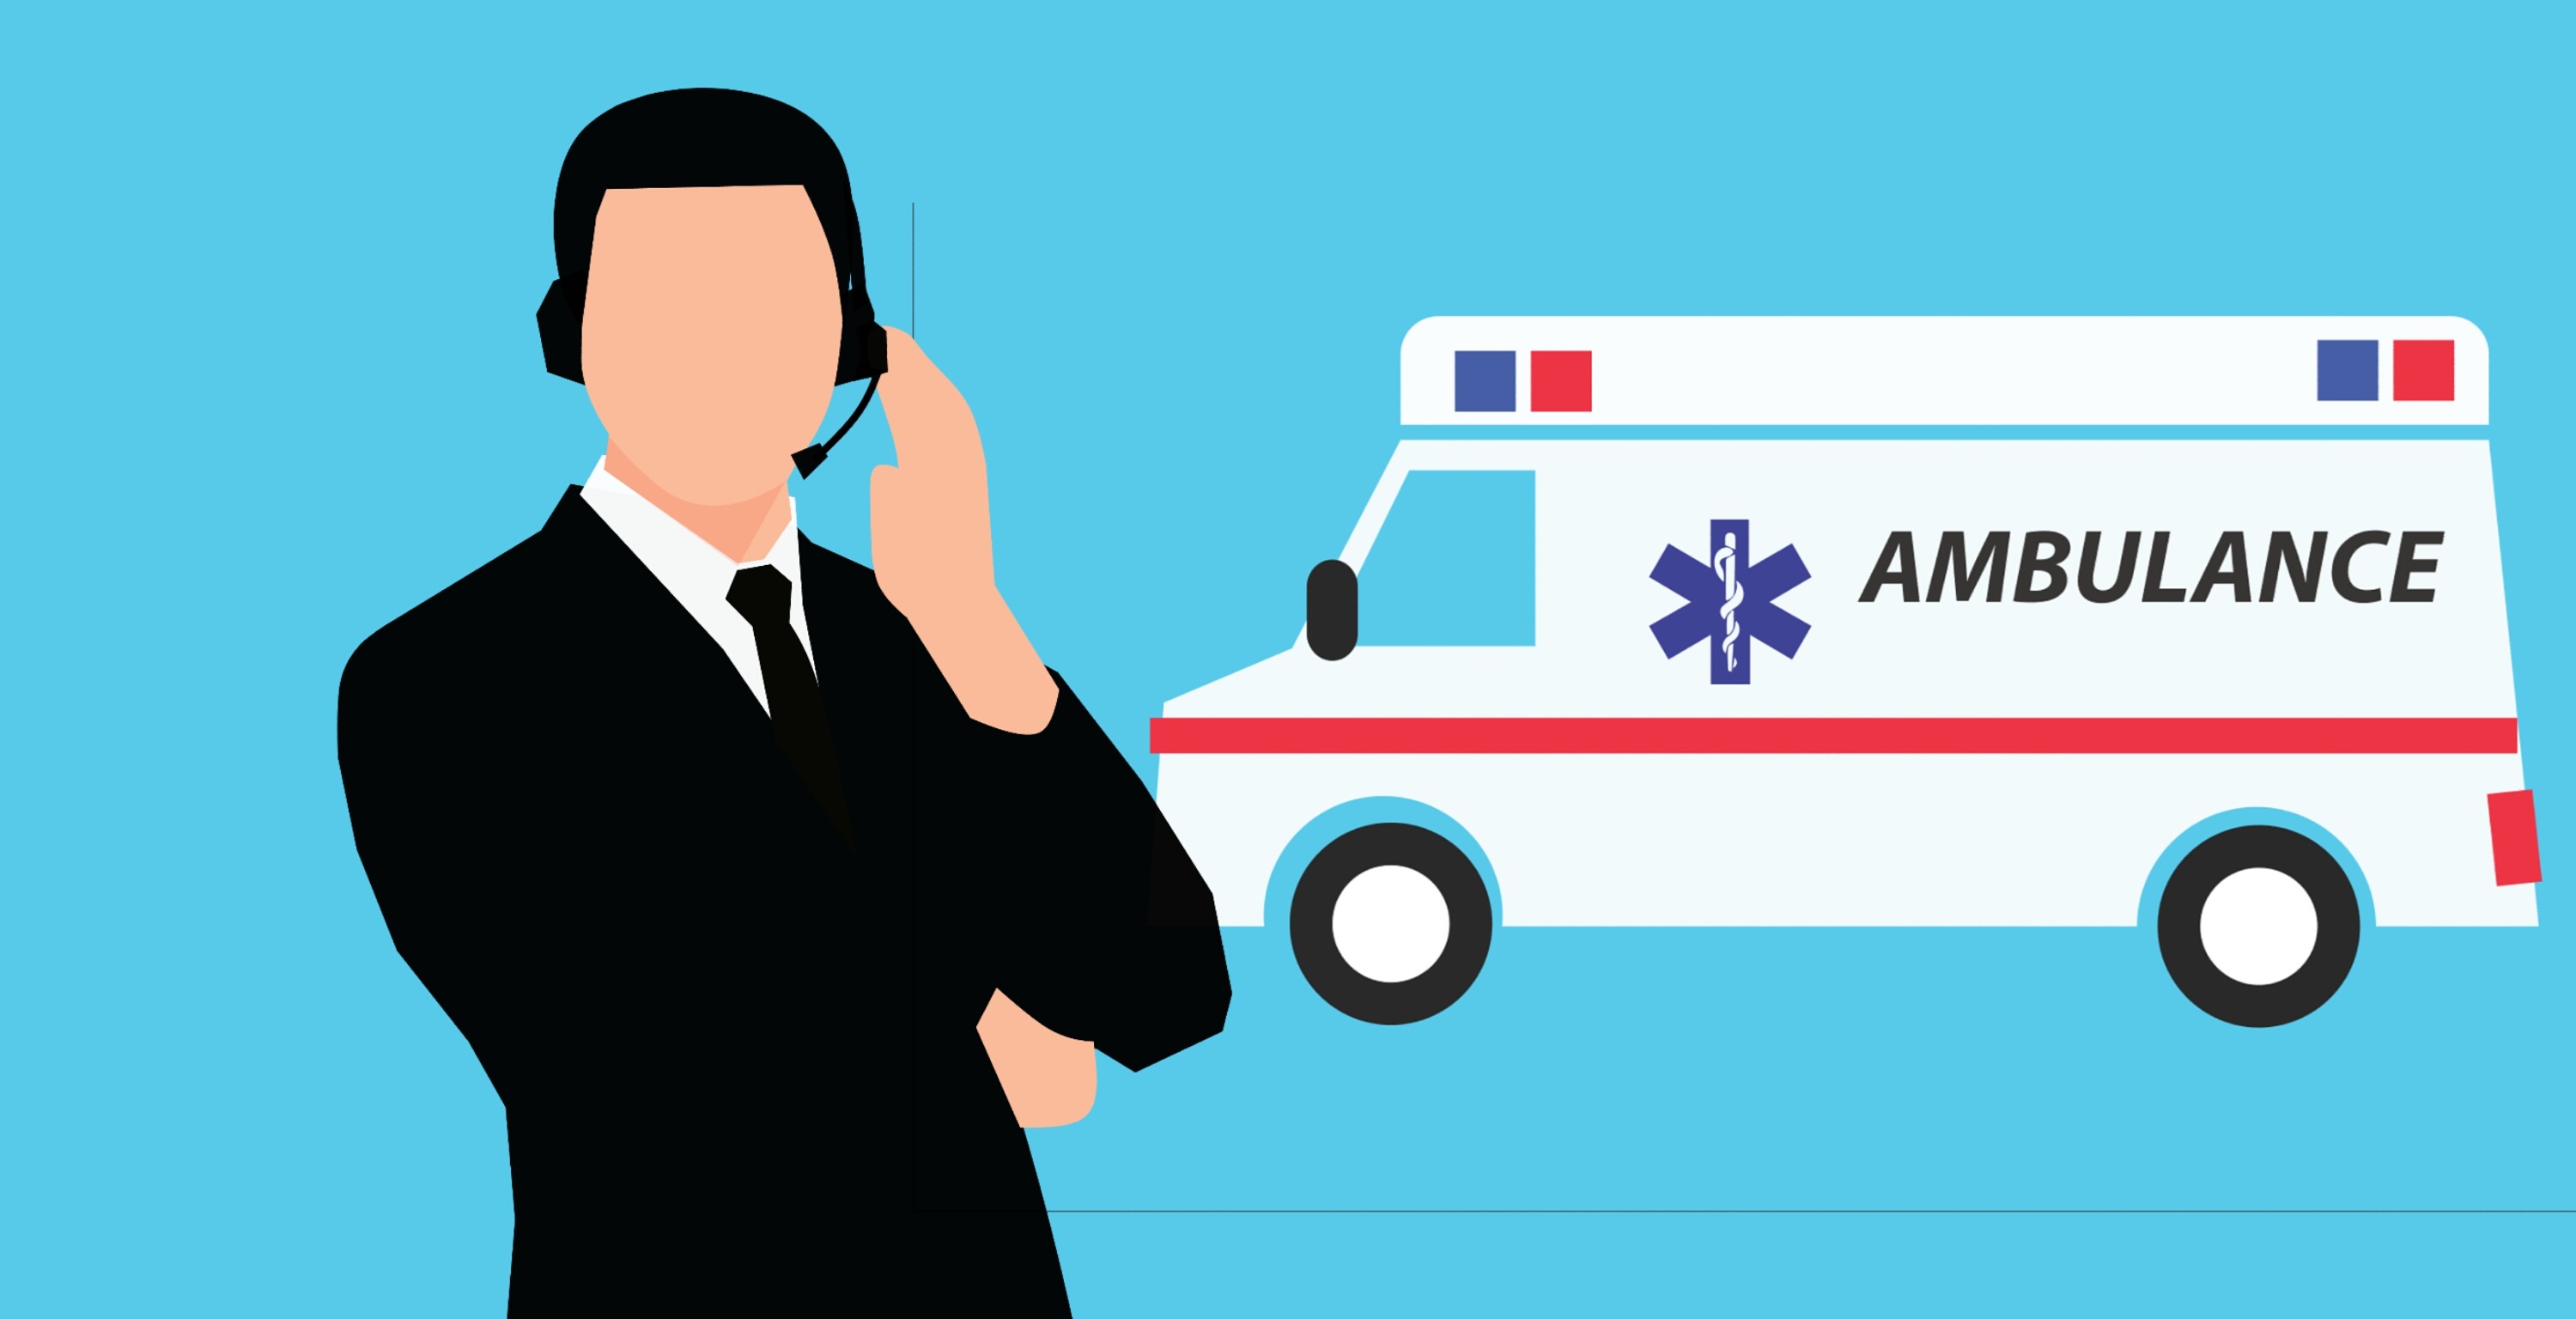
help, ambulance, medical, vehicle, health, healthcare, transportation, emergency services, siren, advise, advisor, support, call center, 911, product, technology, communication, public speaking, job, human behavior, conversation, business, brand, organization, orator, font